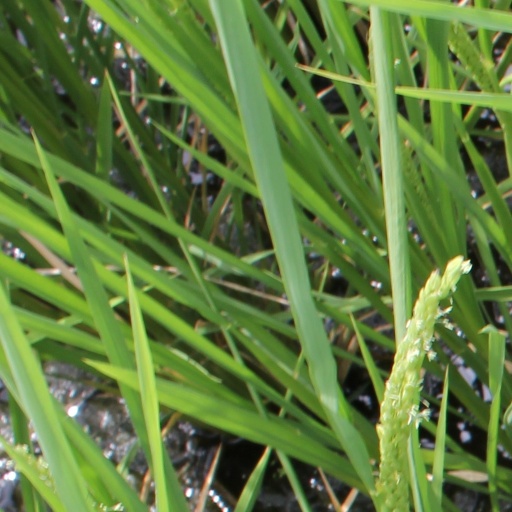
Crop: rice